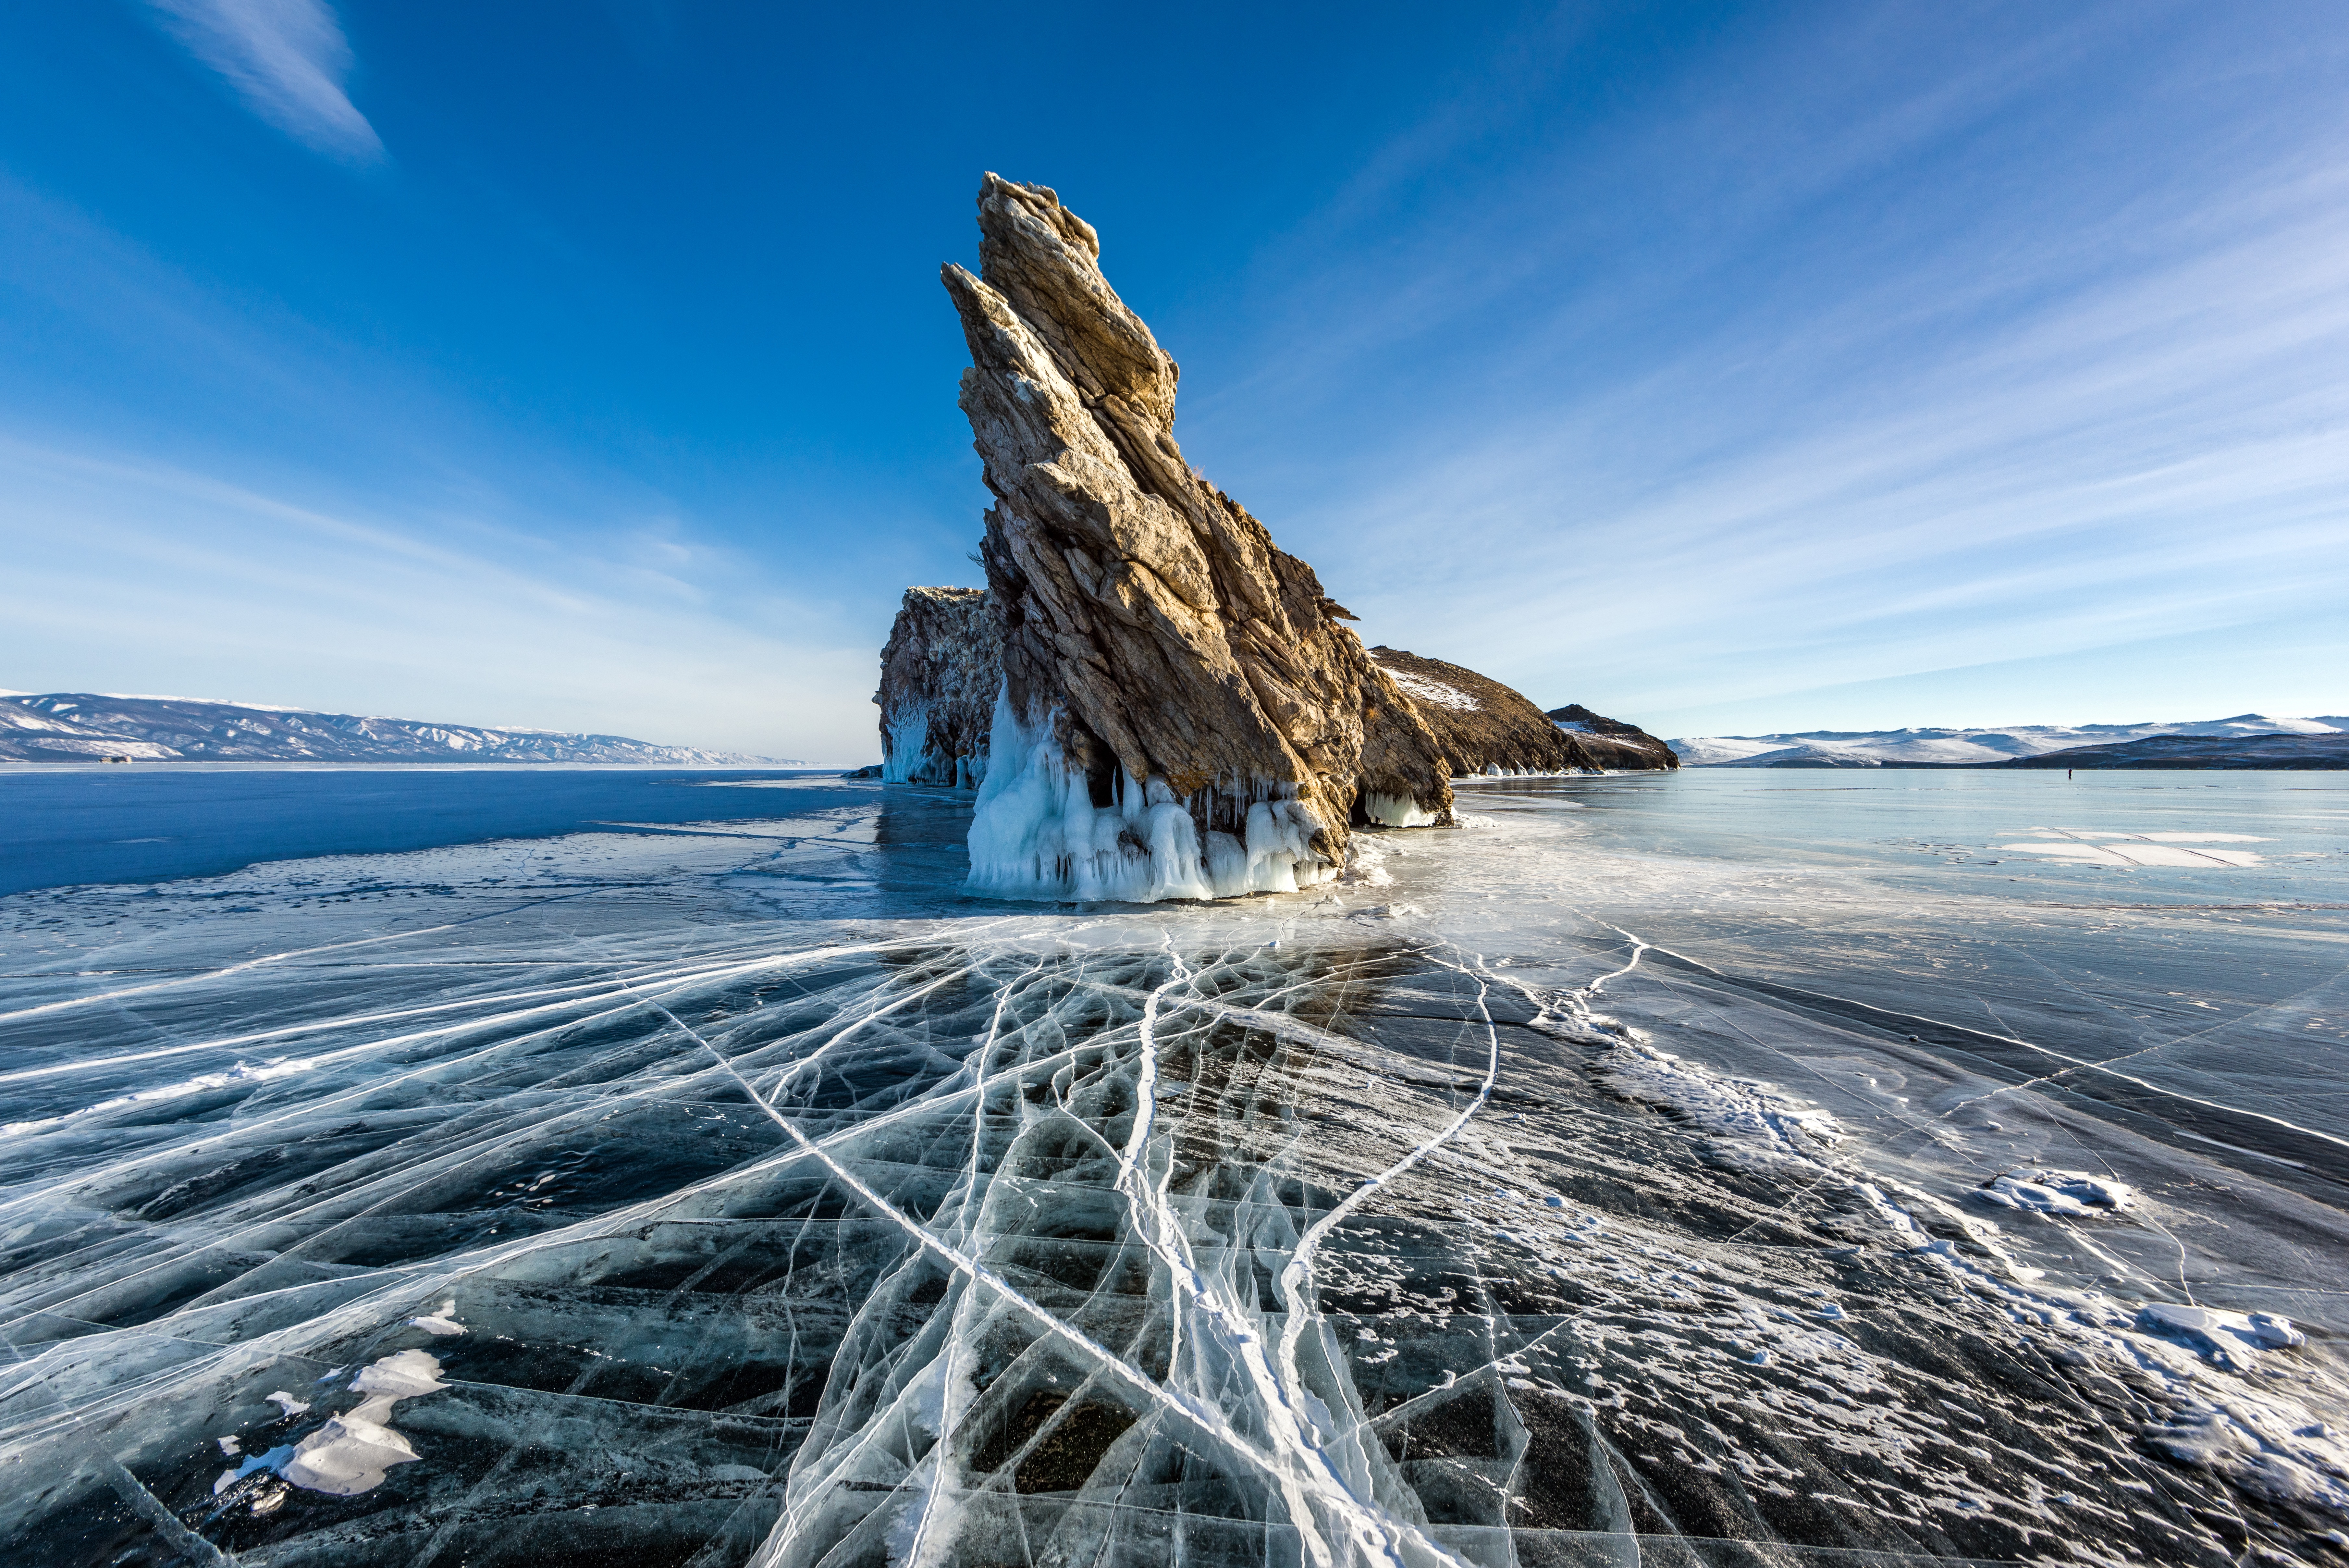
sea, coast, water, ocean, mountain, snow, winter, wave, lake, peak, mountain range, cliff, ice, reflection, frozen, arctic, terrain, season, cape, arctic ocean